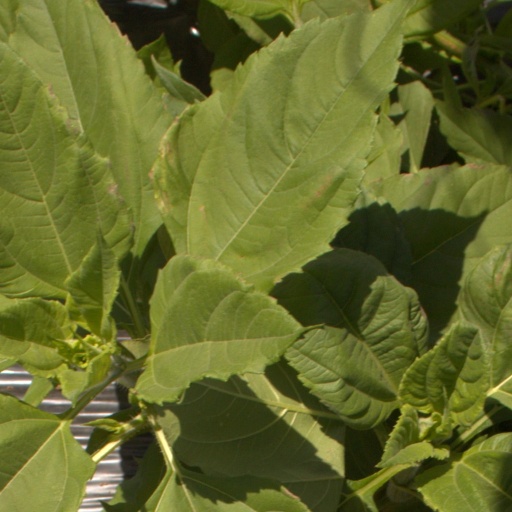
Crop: Jerusalem artichoke